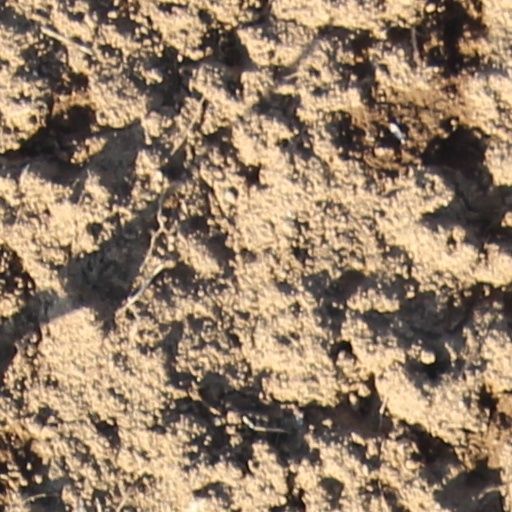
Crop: wheat